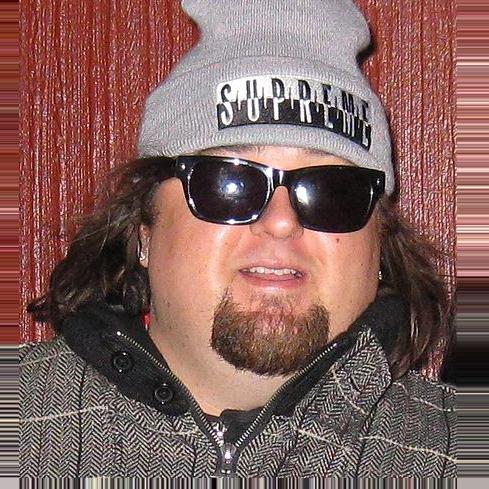
Age: 27